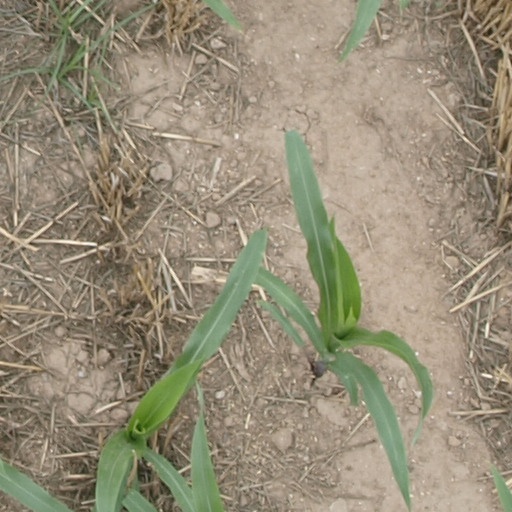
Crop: maize; corn